New York State Route 436

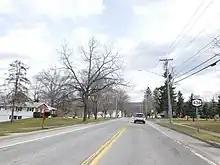
NY 436 eastbound in the hamlet of Oakland

Outside of Nunda, NY 436 switches names once again to Nunda–Dansville Road, named for the two communities that the last segment of the road links. east of NY 408, NY 436 dips to the south for another mile, ascending in elevation as it climbs the side of a ridge overlooking the village of Nunda. It curves back to the east at the top of the ridge and generally maintains an east–west alignment for the rest of its length. The route winds its way across a mixture of farmlands and undeveloped areas in the towns of Ossian and North Dansville to the village of Dansville, where NY 436 passes under Interstate 390 on Ossian Street before ending two long blocks later at Dock Street, designated as NY 36. At this point, NY 36 leaves Dock Street and continues eastward on Ossian Street toward the village center.